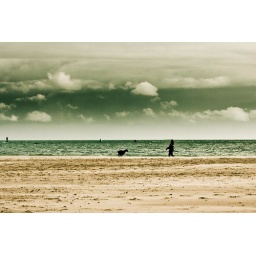
Dog walker and dog taken on Poole beach in Dorset. Cross Process used.